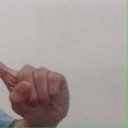
अक्षर: ए